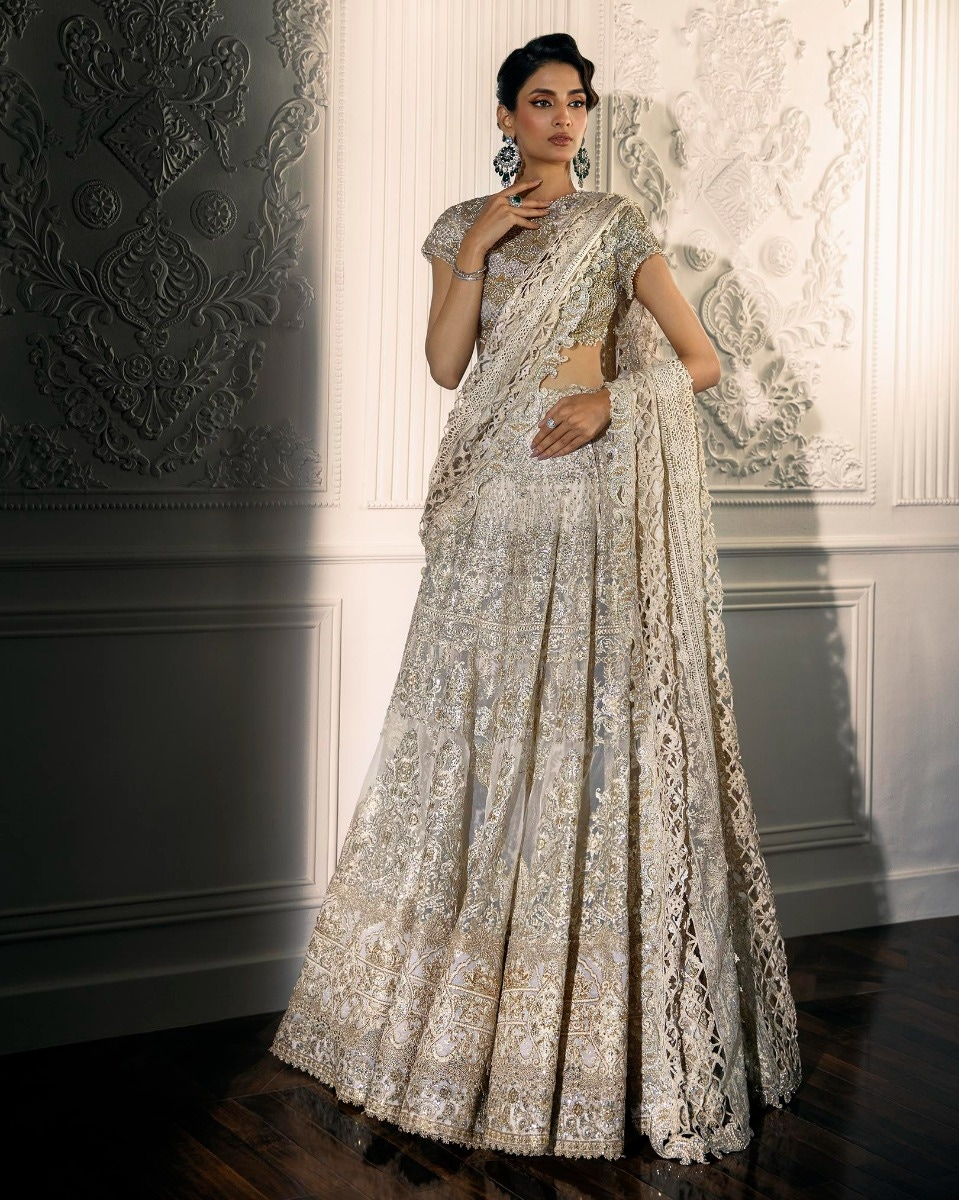
ivory embroidered lehenga with dup